Pahiatua railway station

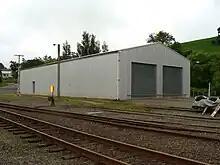
Pahiatua railway station Railcar Storage Shed and Workshop. This building was constructed by the Pahiatua Railcar Society and was completed in 2001.

The Wellington and Manawatu Railway was purchased by the government in 1908, which had an effect on services provided in the Wairarapa, particularly the section of the line north of Masterton. Because of the lengthy and costly delays associated with the operation of the Rimutaka Incline, much freight traffic from the northern Wairarapa region was diverted north through Woodville and Palmerston North to the Main Trunk Line to Wellington. Mixed trains, however, continued to operate through Pahiatua.